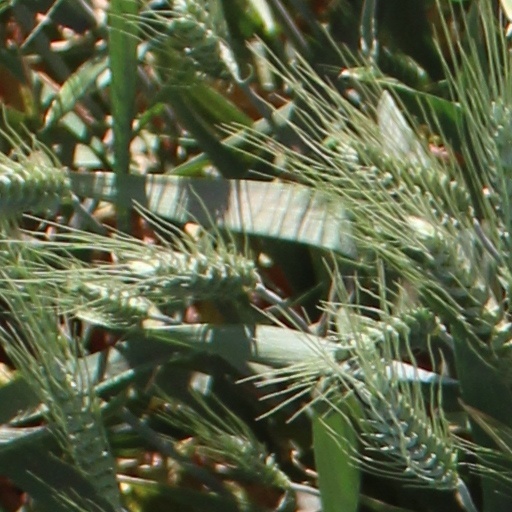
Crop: wheat